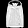
Label: Coat